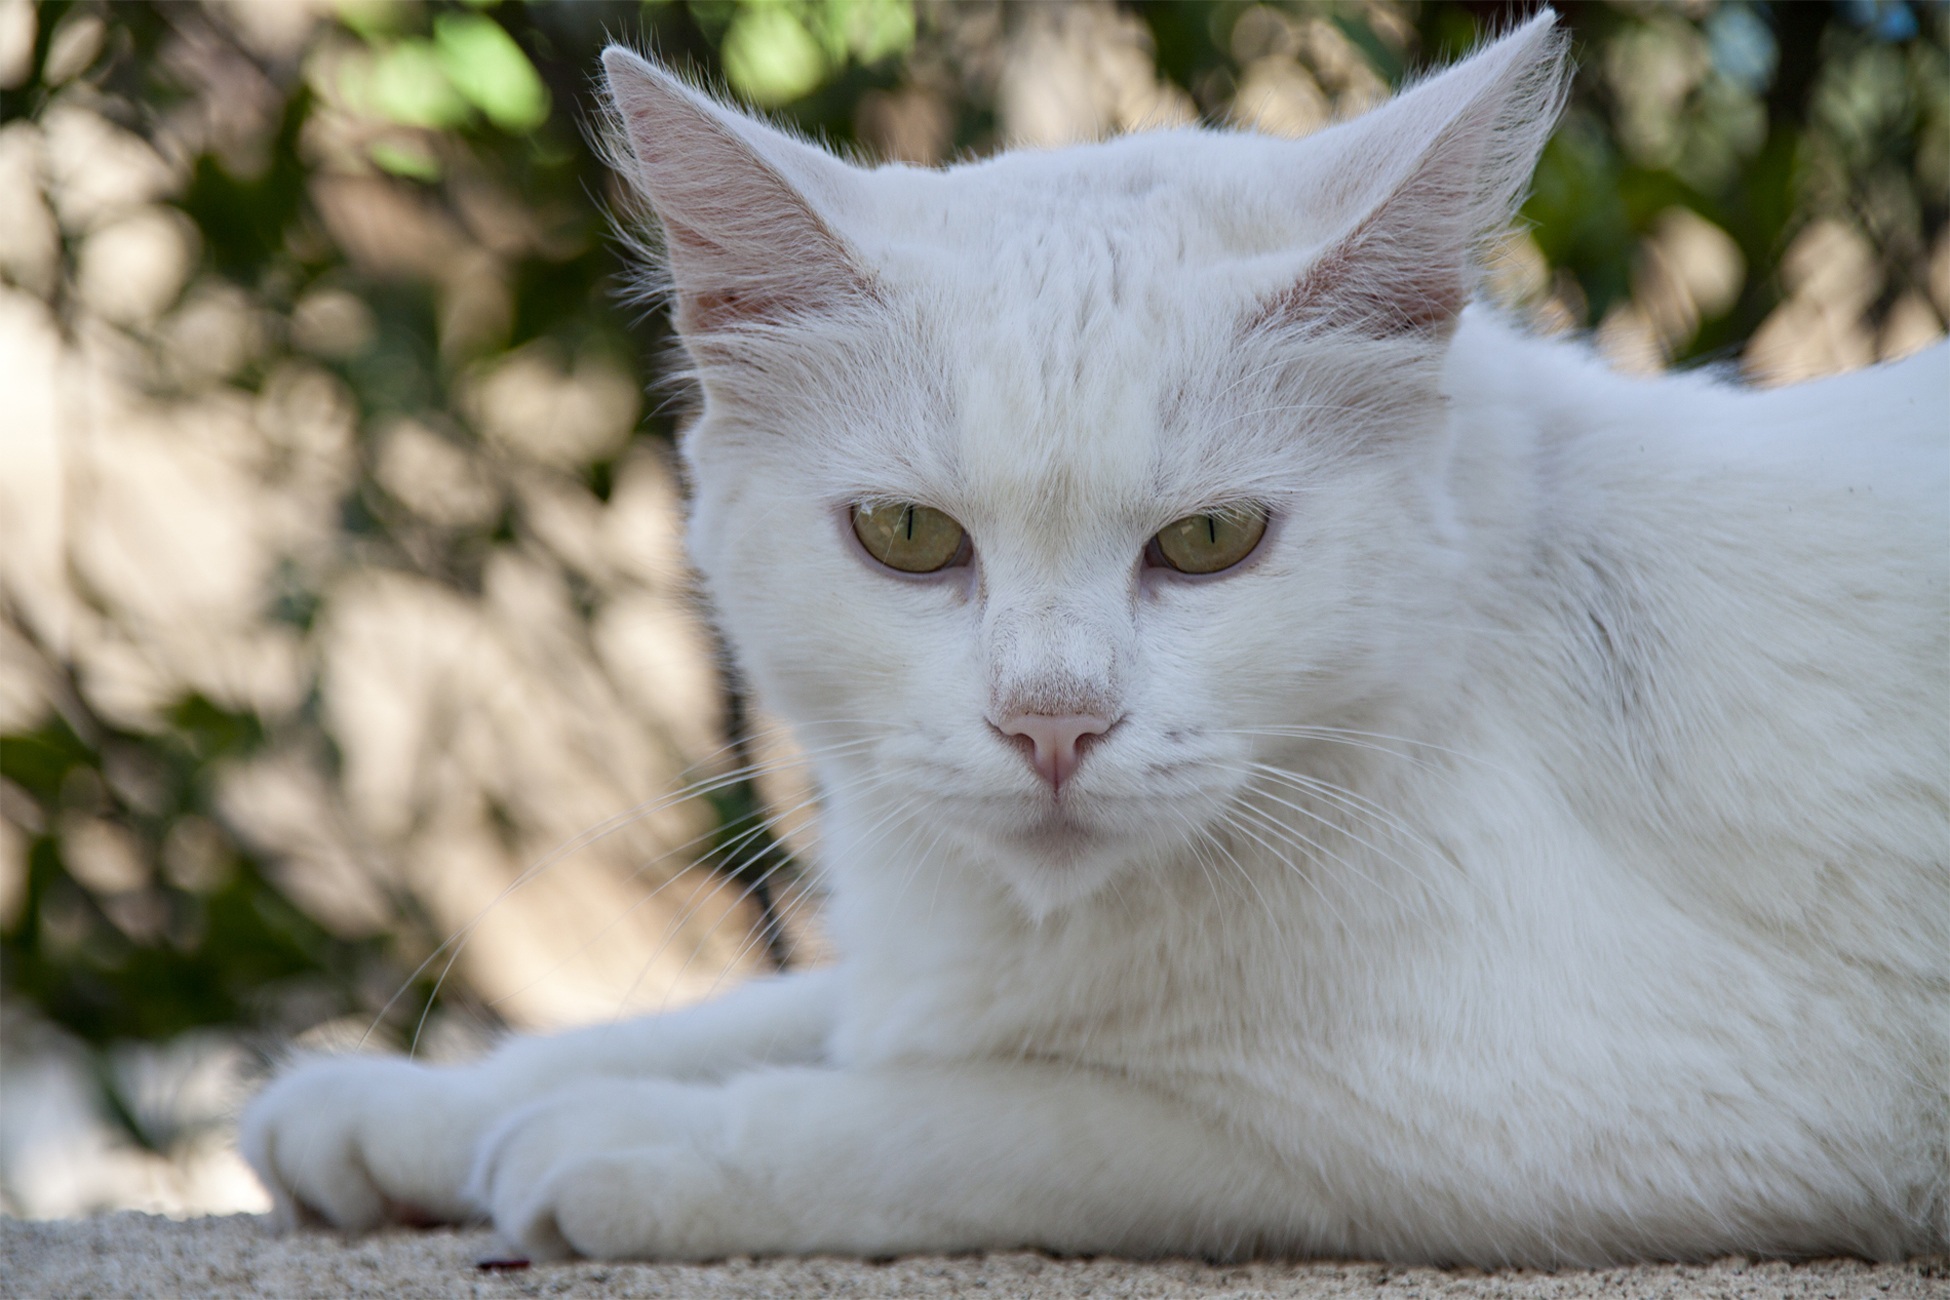
white, fur, kitten, cat, mammal, rest, fauna, whiskers, animals, vertebrate, mieze, cat's eyes, burmilla, small to medium sized cats, cat like mammal, domestic short haired cat, turkish angora